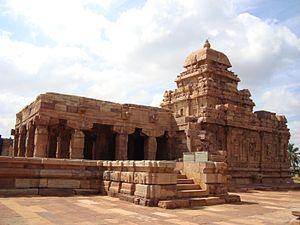
Cet article recense les sites inscrits au patrimoine mondial en Inde.